The Living End (film)

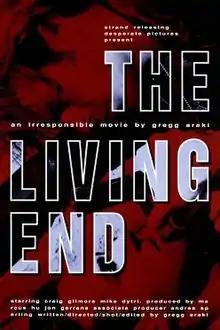
Theatrical release poster

The Living End is a 1992 American road comedy-drama film written and directed by Gregg Araki. It stars Craig Gilmore and Mike Dytri as two HIV-positive young gay men who meet by chance and embark on a road trip after one of them kills a police officer. Described by some critics as a "gay "Thelma & Louise"", the film is an early entry in the New Queer Cinema genre. "The Living End" was nominated for the Grand Jury Prize Dramatic at the 1992 Sundance Film Festival.